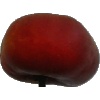
Label: Nectarine Flat 1